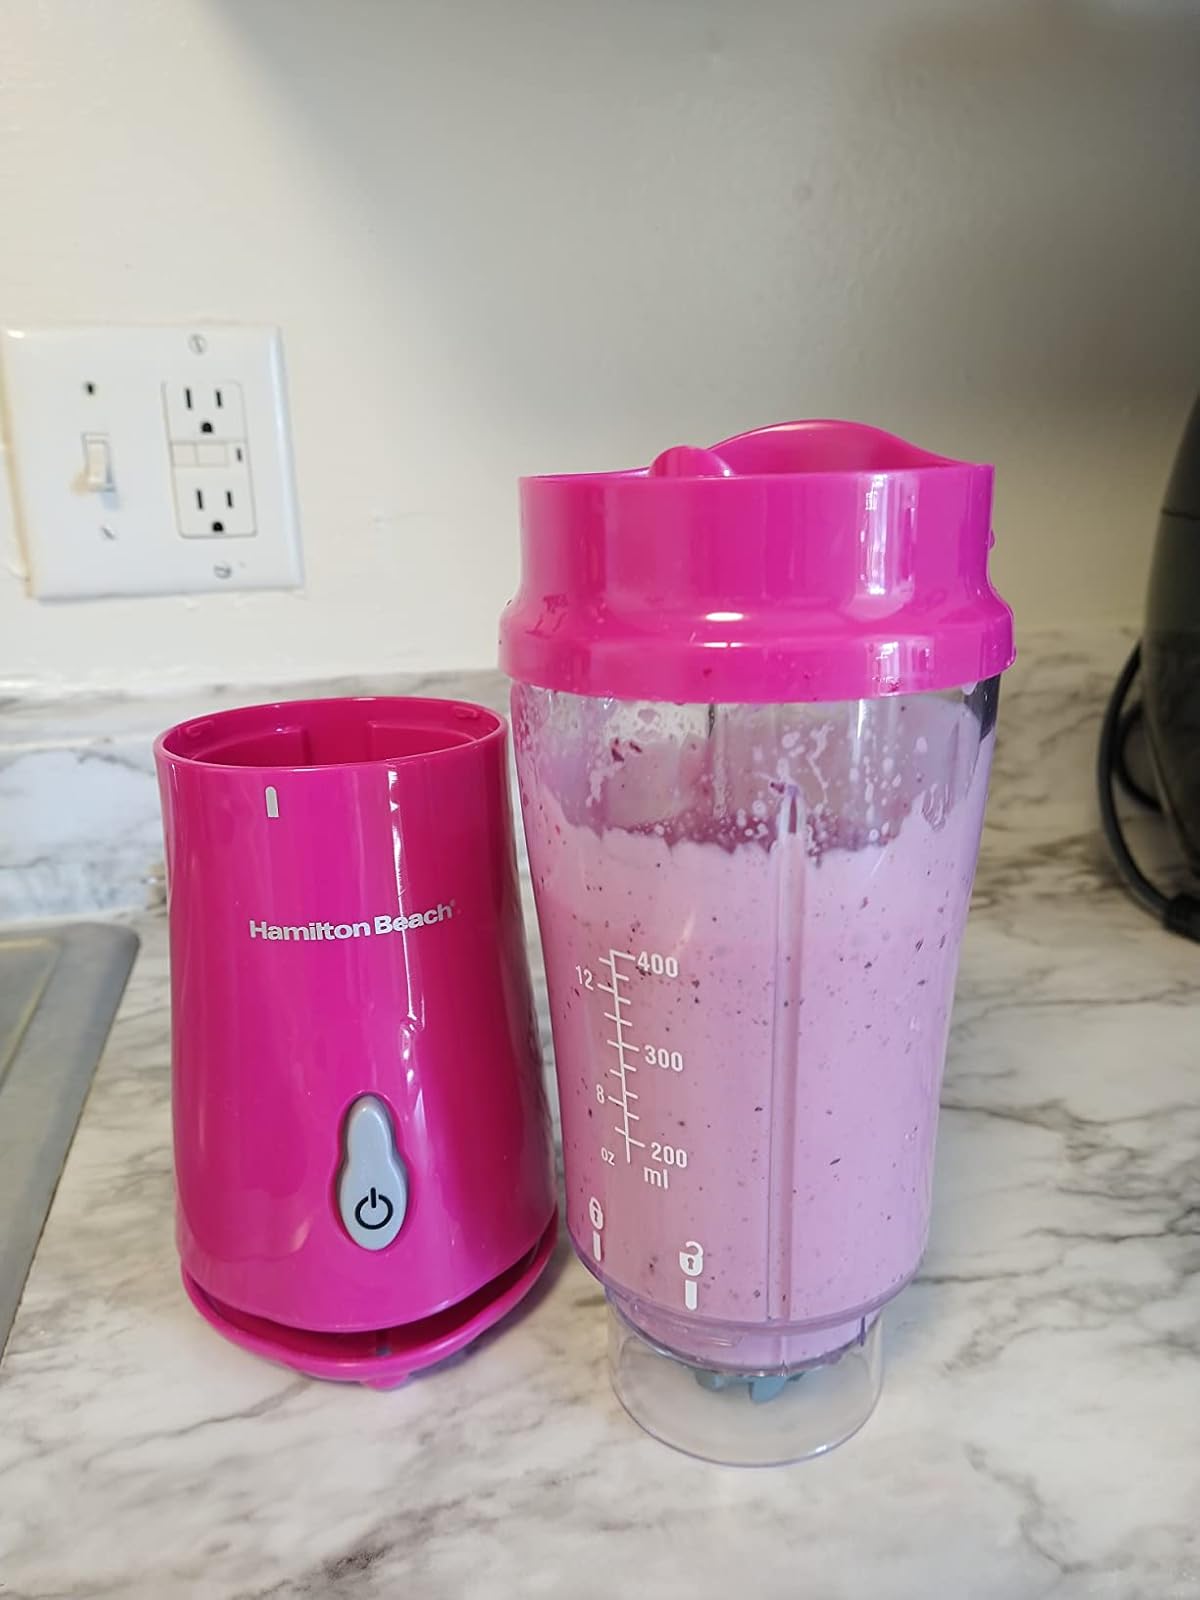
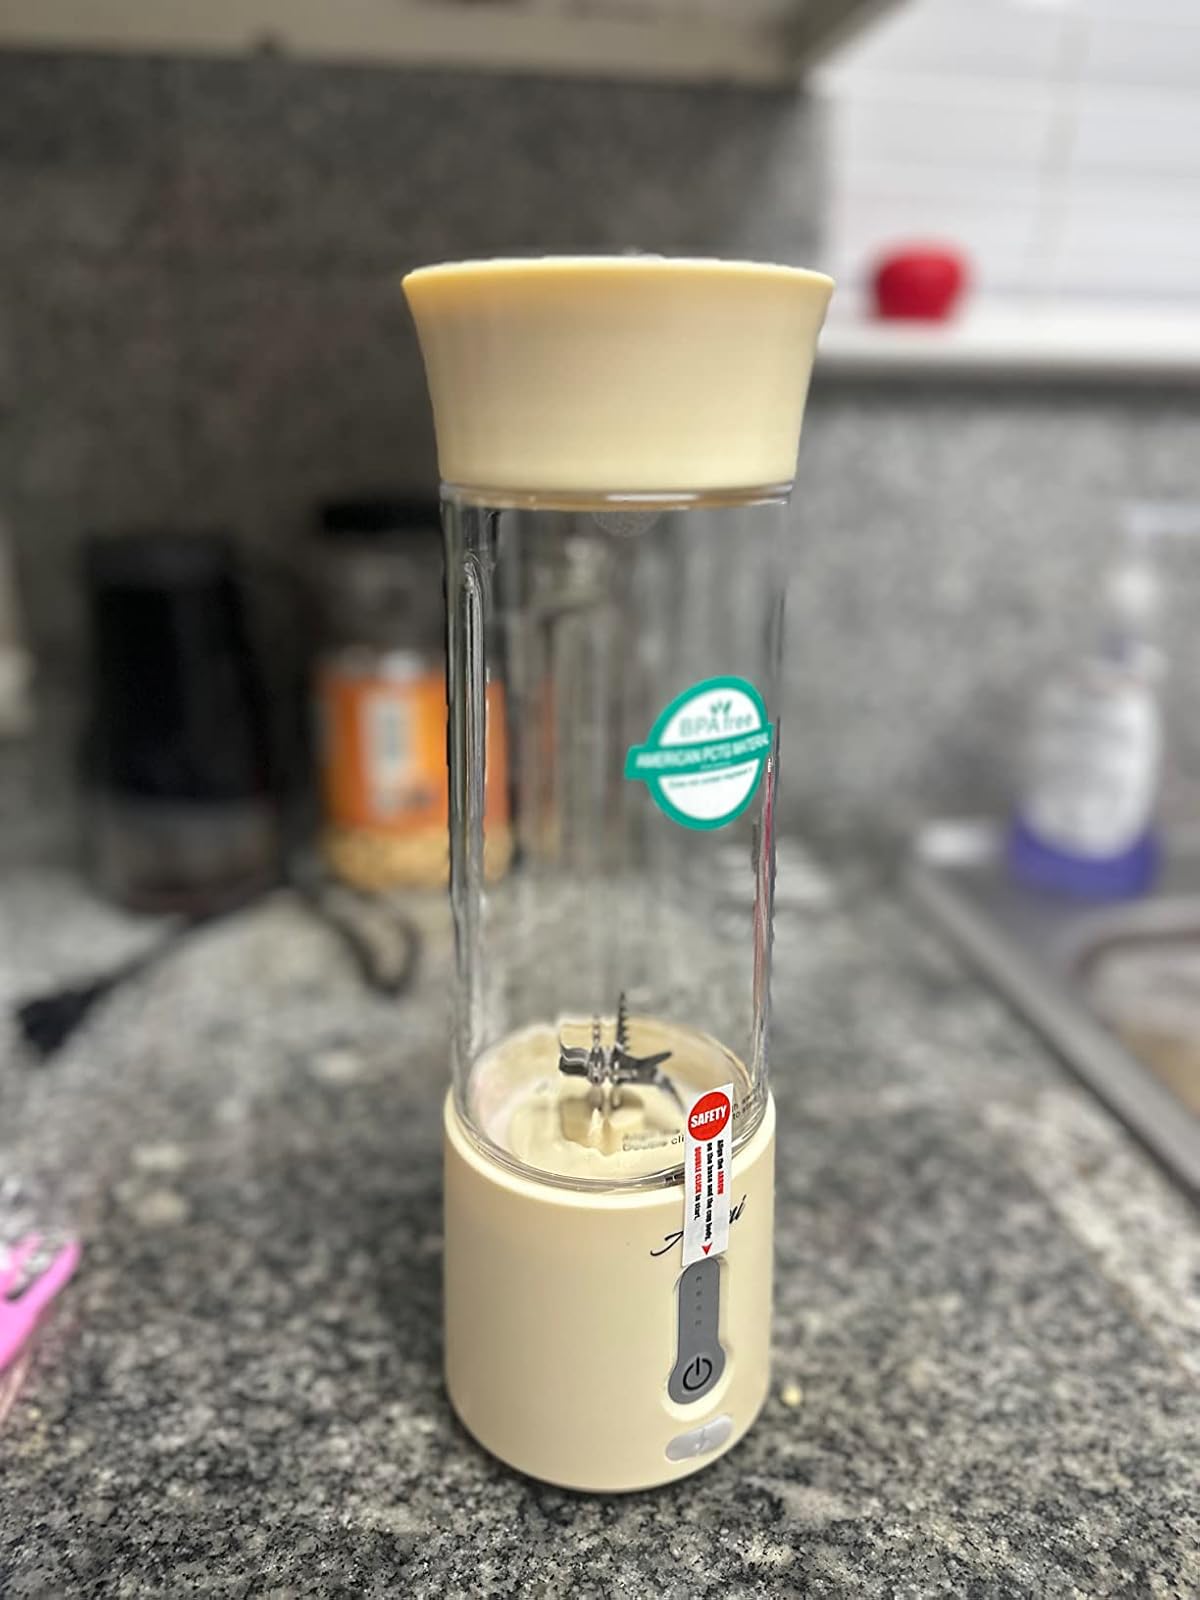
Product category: items_blender
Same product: no